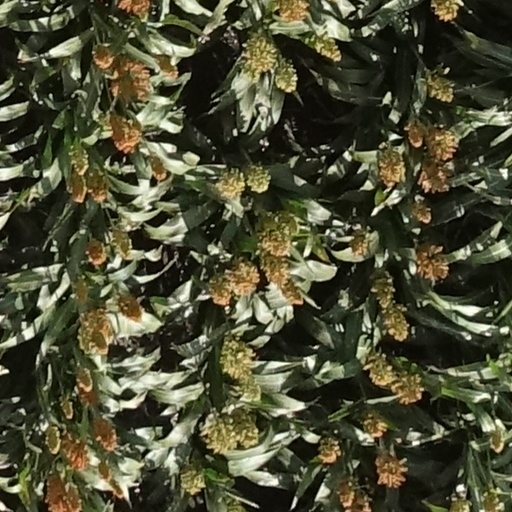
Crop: sorghum